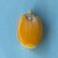
Maize quality: Good